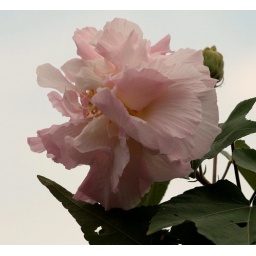
The plant in our garden has died, but three plants at Taman Jaya is blooming.